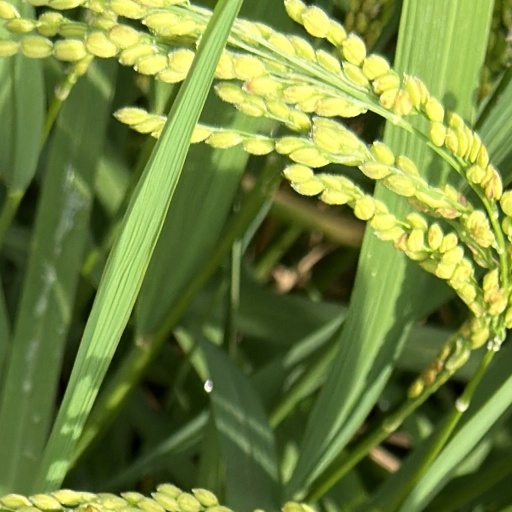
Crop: rice